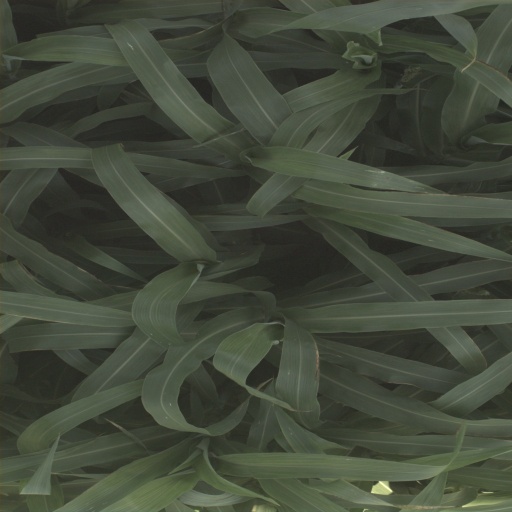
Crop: sorghum